Jarvis of Wimbledon

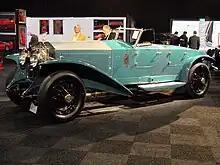
Rolls-Royce Phantom I with torpedo style bodywork by Jarvis

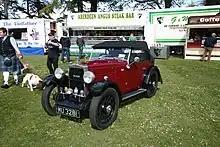
1931 Morris Minor Flat Nose with 2 seat Jarvis touring body

Jarvis & Sons Limited were South London-based motor dealers for Morris and MG, and latterly coachworks providing special bodies for various car chassis until after World War II.